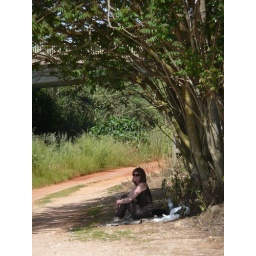
Caroline resting under a tree while I went off being a tourist - sunhat, camera, white legs etc.